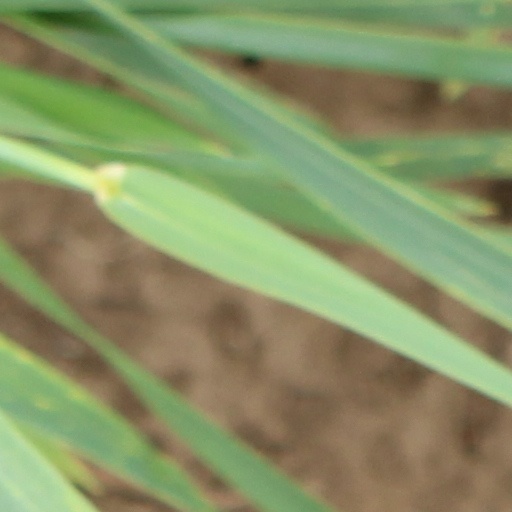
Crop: wheat